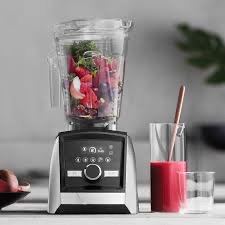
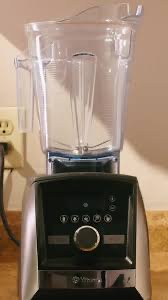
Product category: items_blender
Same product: yes